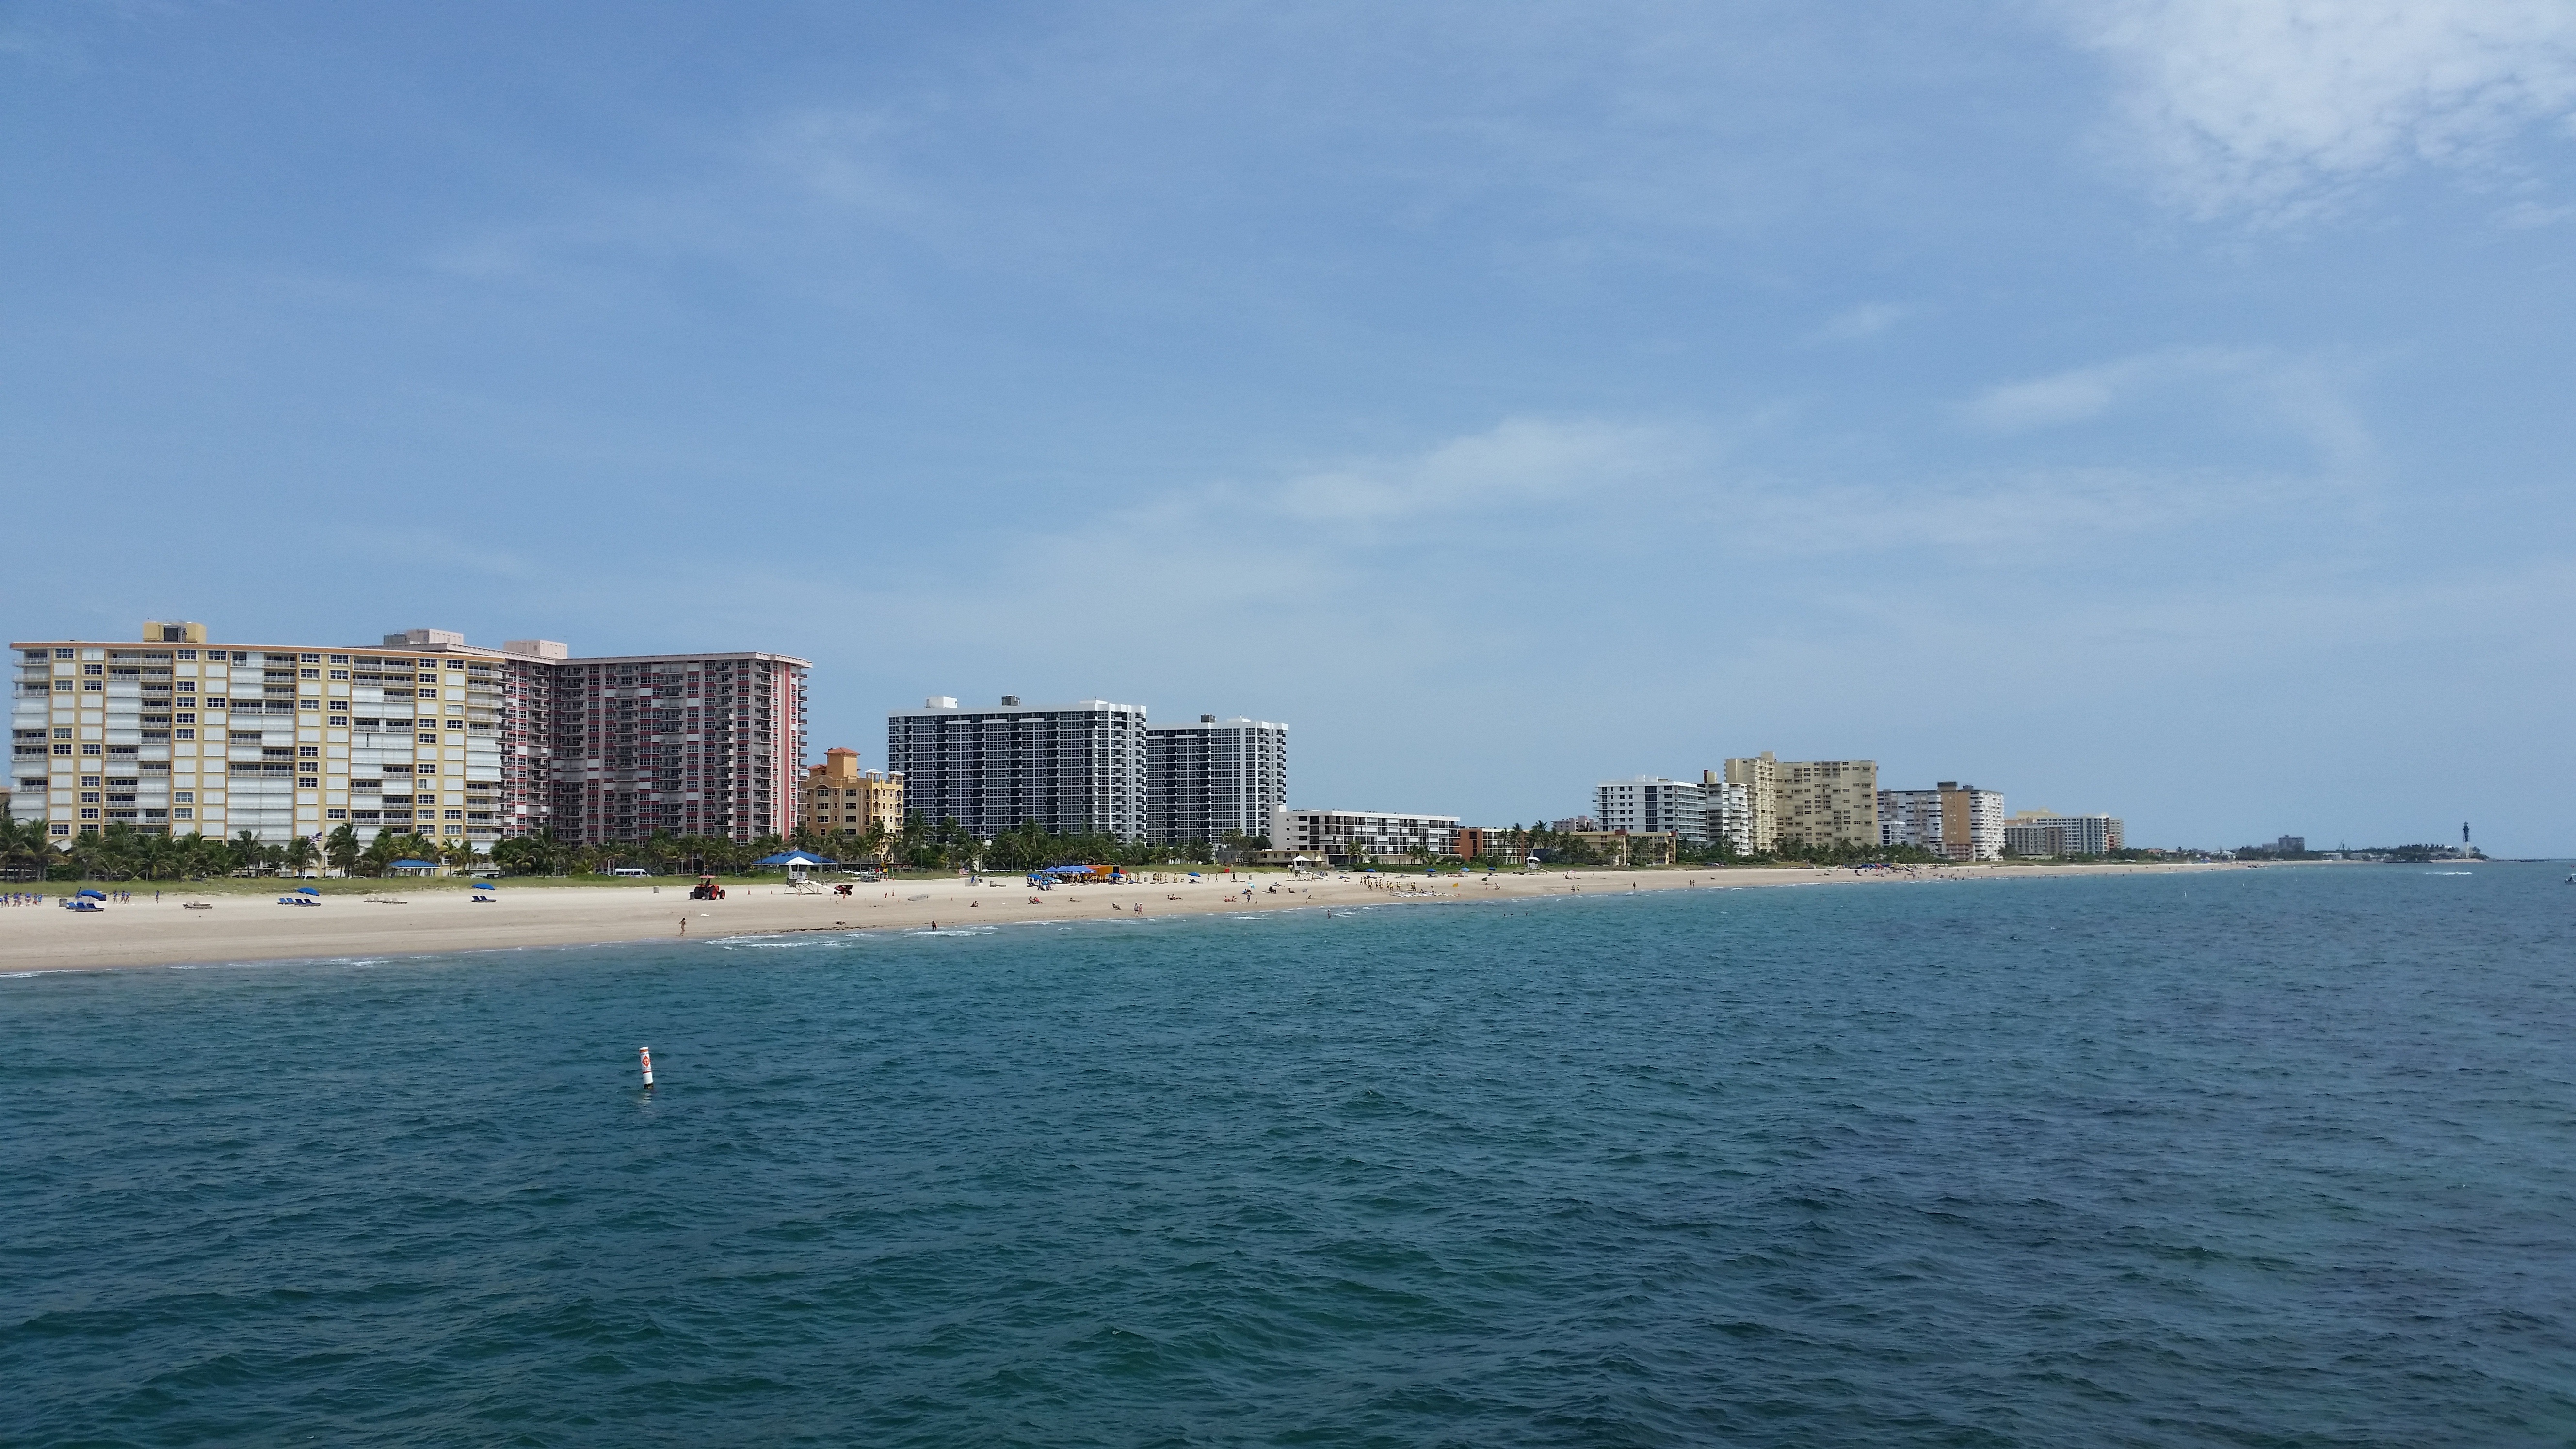
beach, sea, coast, water, ocean, horizon, dock, sky, skyline, shore, city, cityscape, vacation, travel, coastline, vehicle, usa, bay, harbor, blue, marina, waterfront, body of water, ferry, waves, luxury, florida, destination, passenger ship, condos, pompano beach